If You Could Only Cook

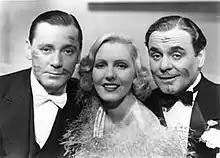
Publicity photograph: Jean Arthur's lipstick traces on Herbert Marshall (left) and Leo Carrillo

If You Could Only Cook (1935) is a screwball comedy of mistaken identity starring Herbert Marshall as a frustrated automobile executive and Jean Arthur as a young woman who talks him into posing as her husband so they can land jobs as a butler and a cook.